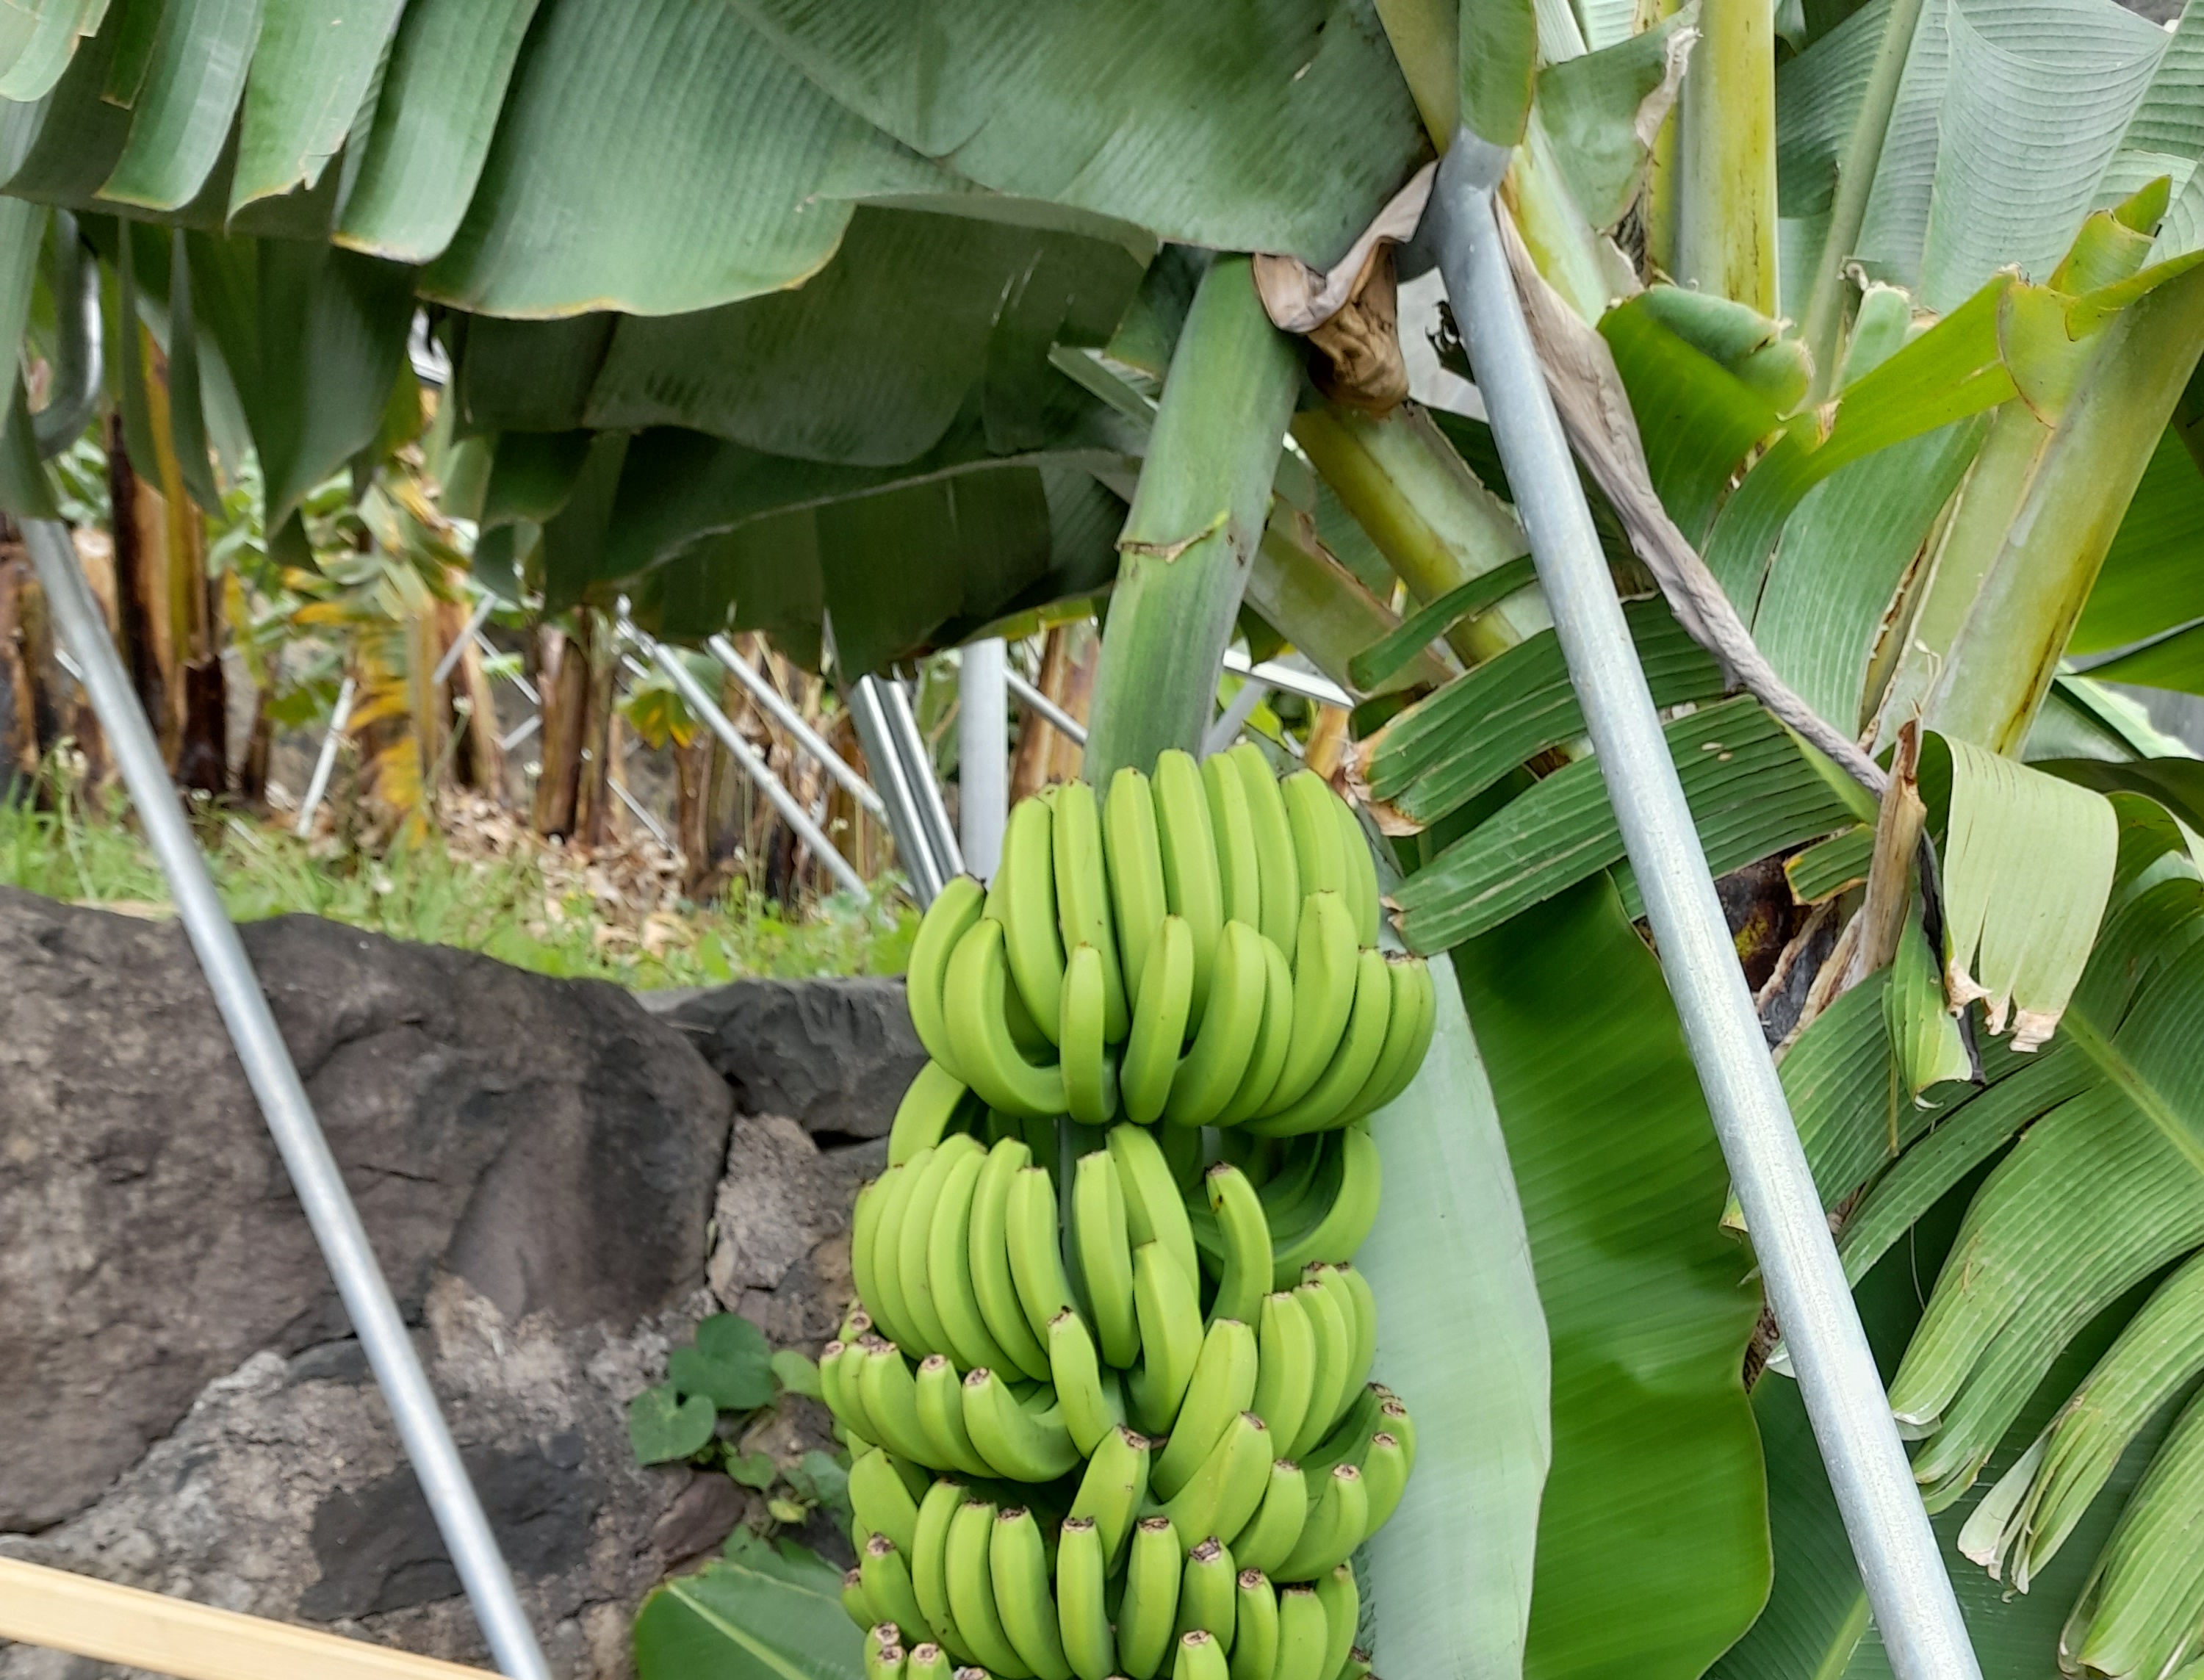
Label: Keep